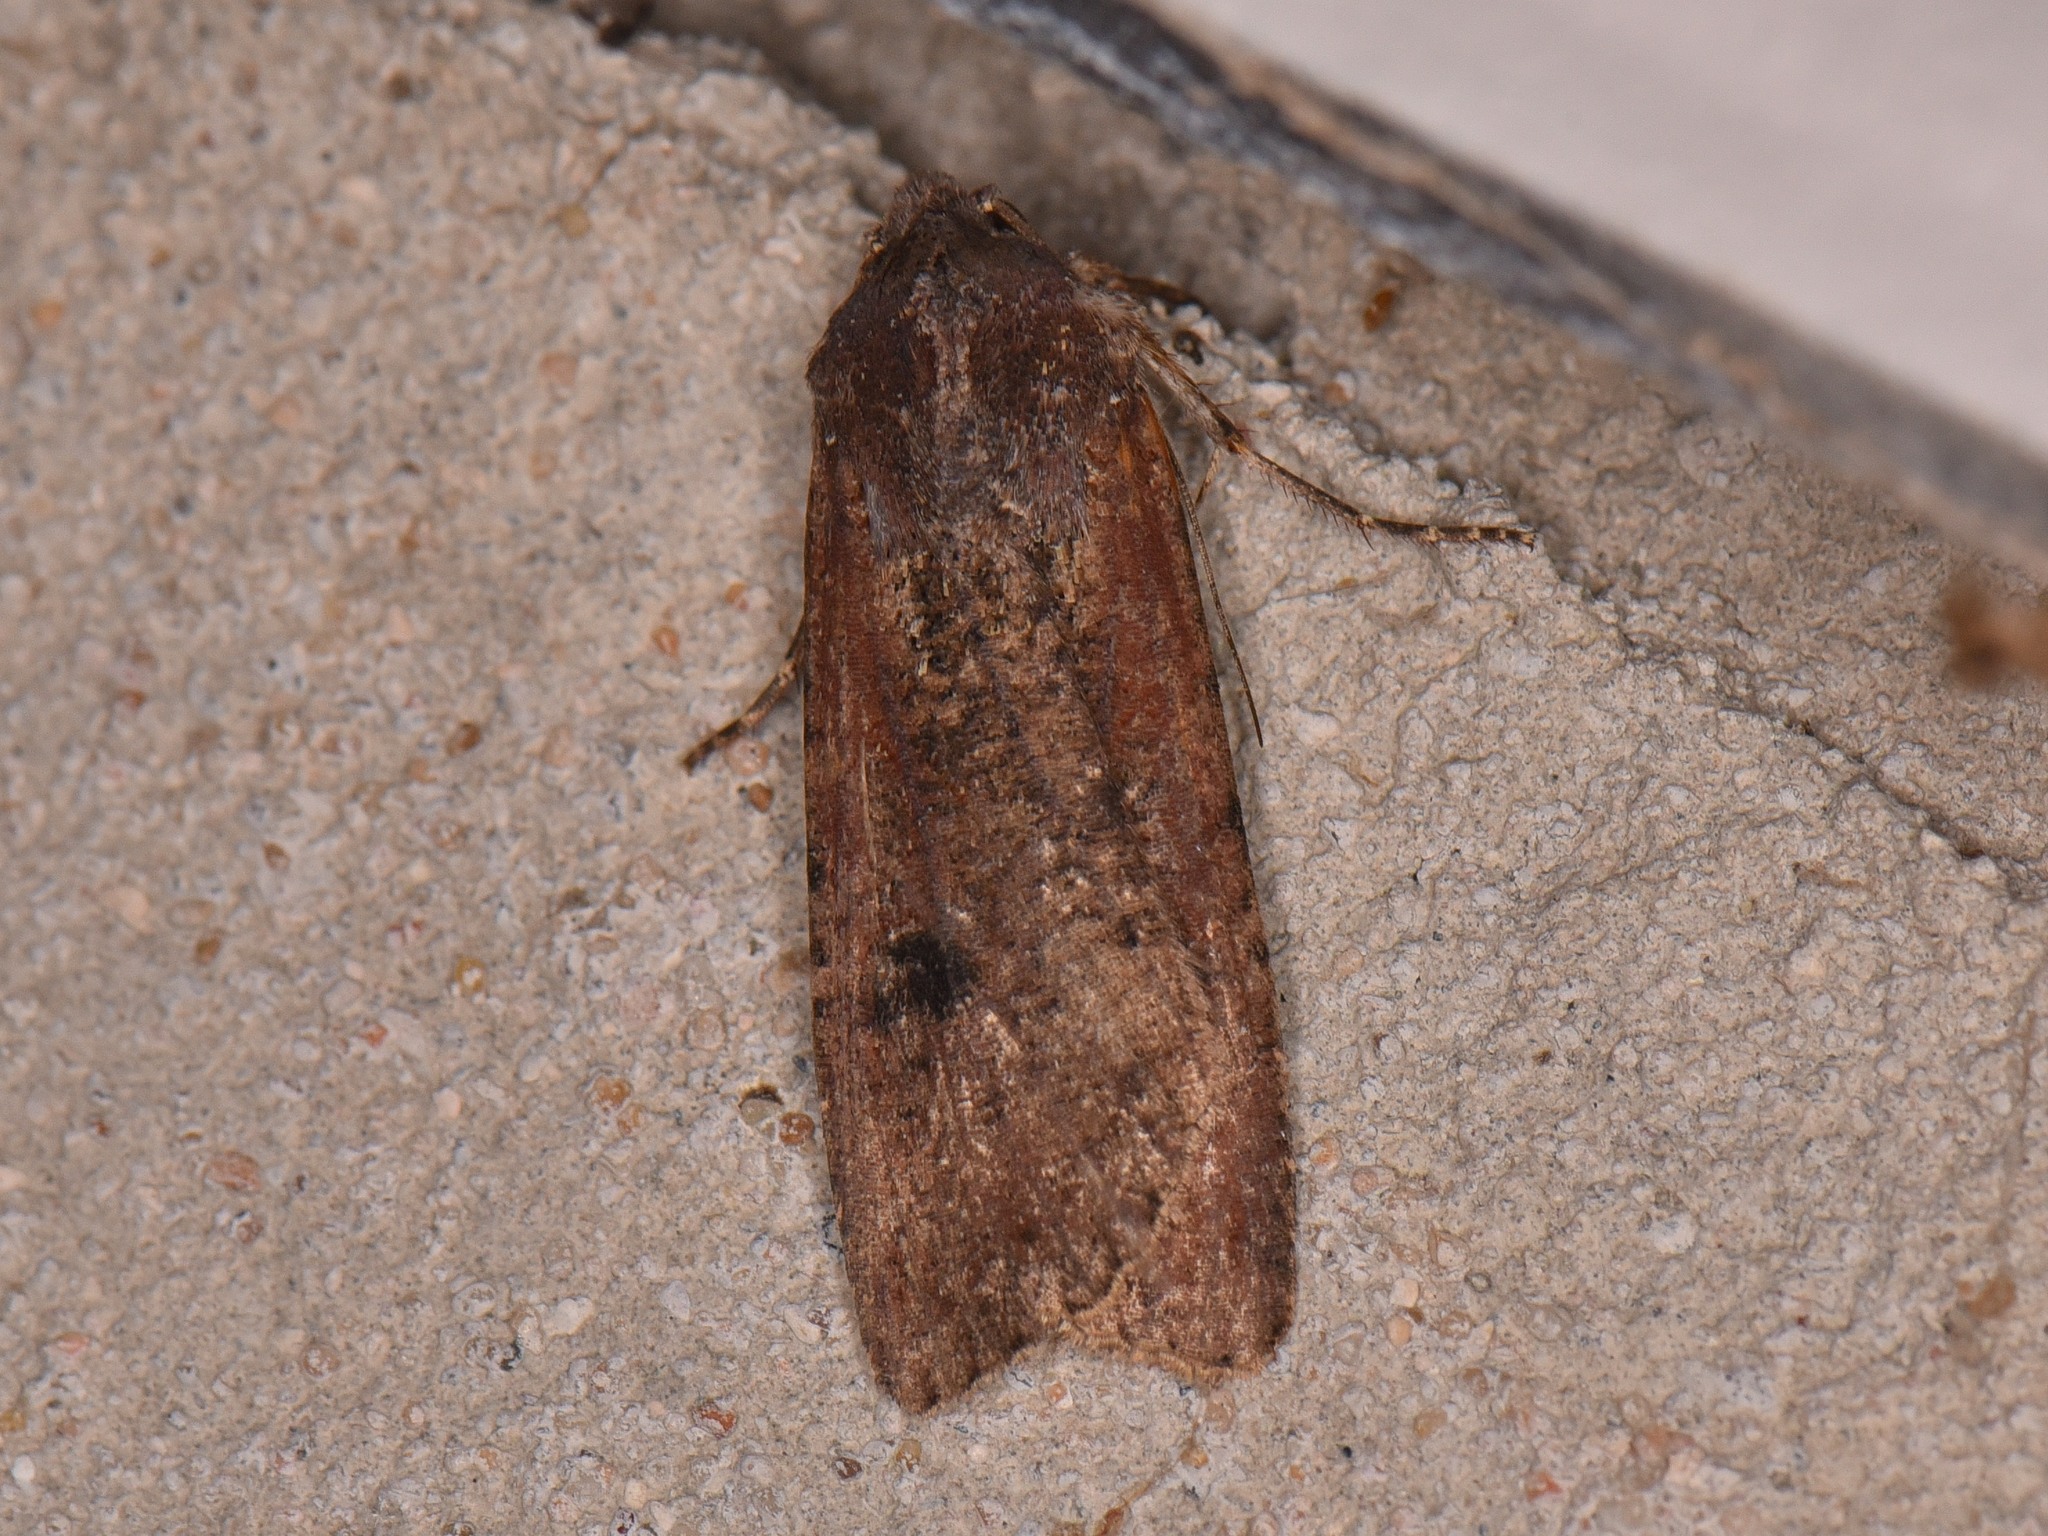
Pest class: cutworms